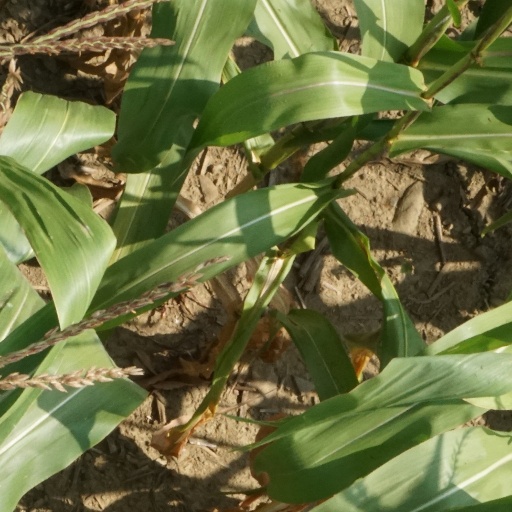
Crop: maize; corn